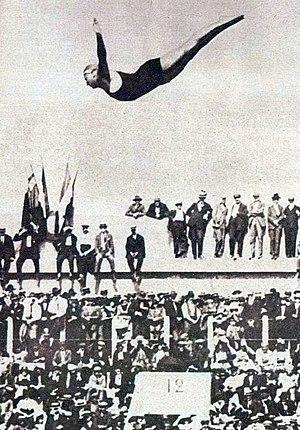
Dick Eve, champion olympique de plongeon haut simple en 1924.
Richmond Cavill Eve dit Dick Eve est un plongeur australien né le 19 mars 1901 à Parramatta et mort le 13 mars 1970 à Concord.